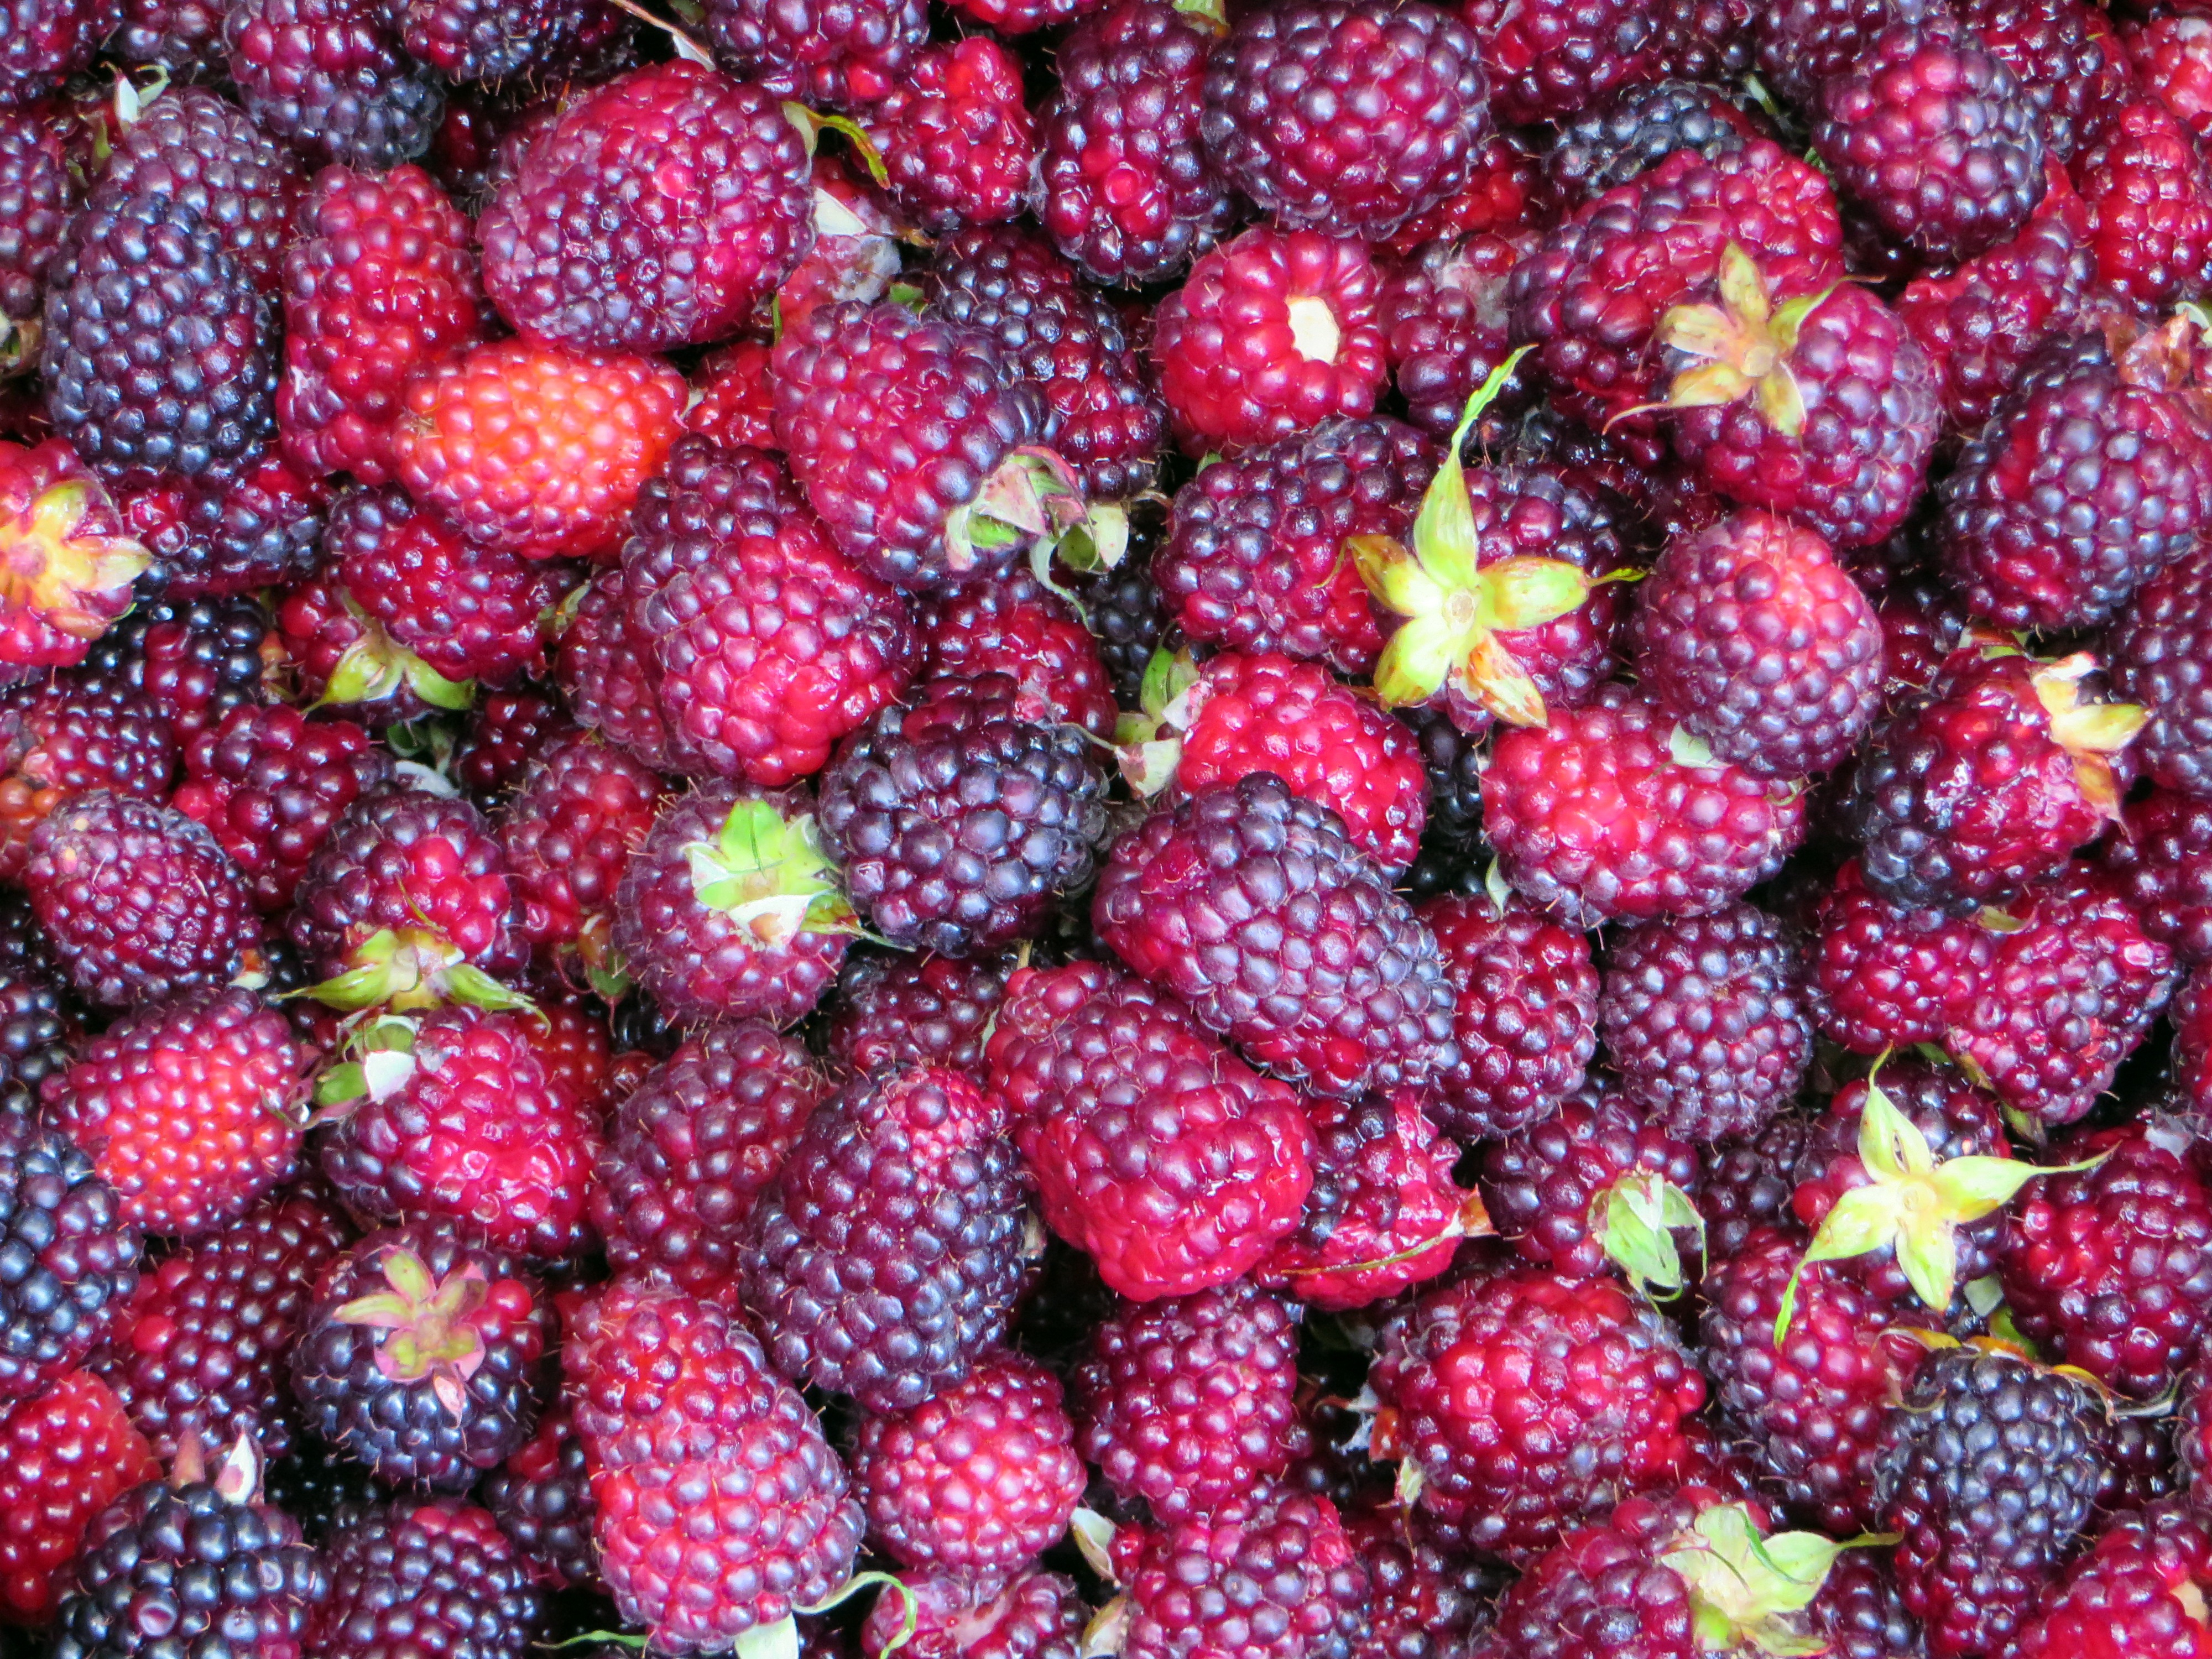
plant, raspberry, fruit, berry, food, produce, market, blackberry, strawberry, power, raspberries, strawberries, myrica rubra, crates of fruit, frutti di bosco, boysenberry, loganberry